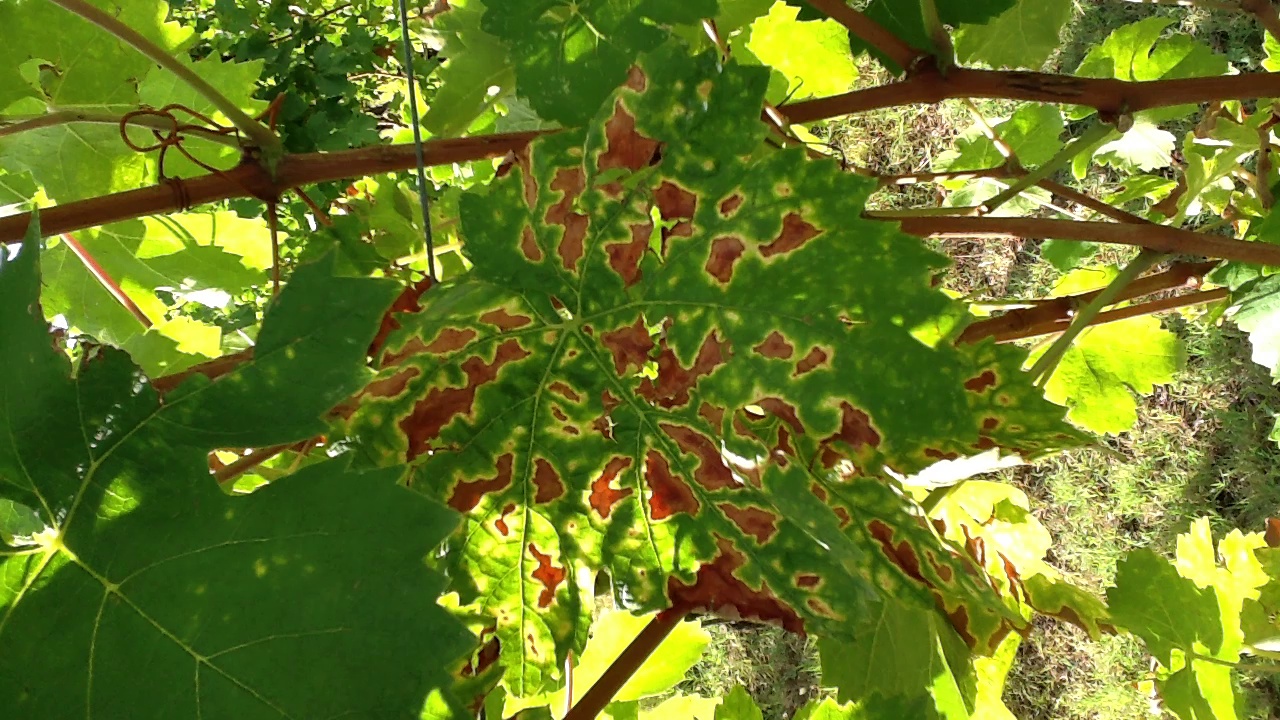
Label: esca